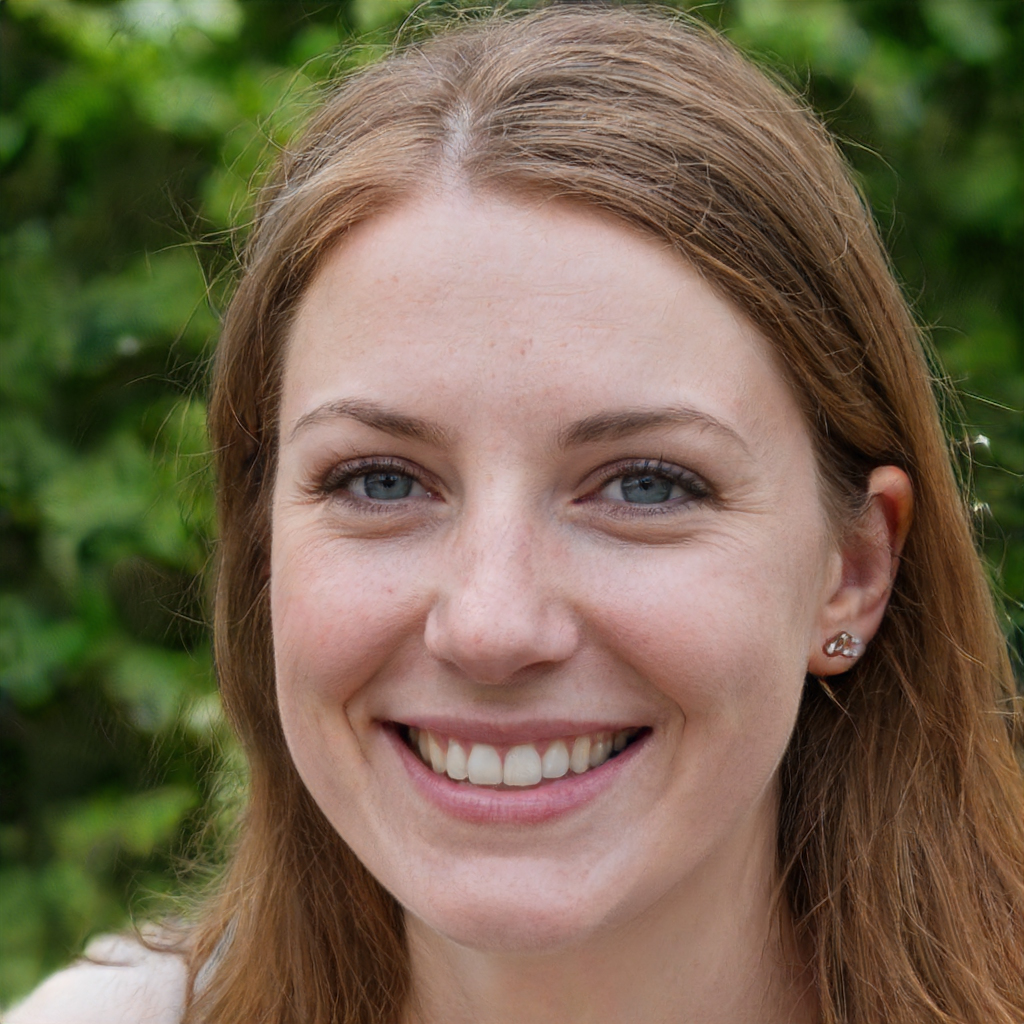
Label: Colored